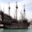
Label: ship